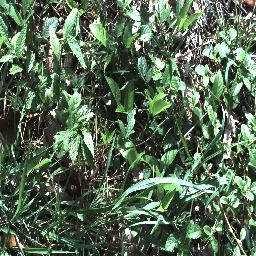
Label: negative